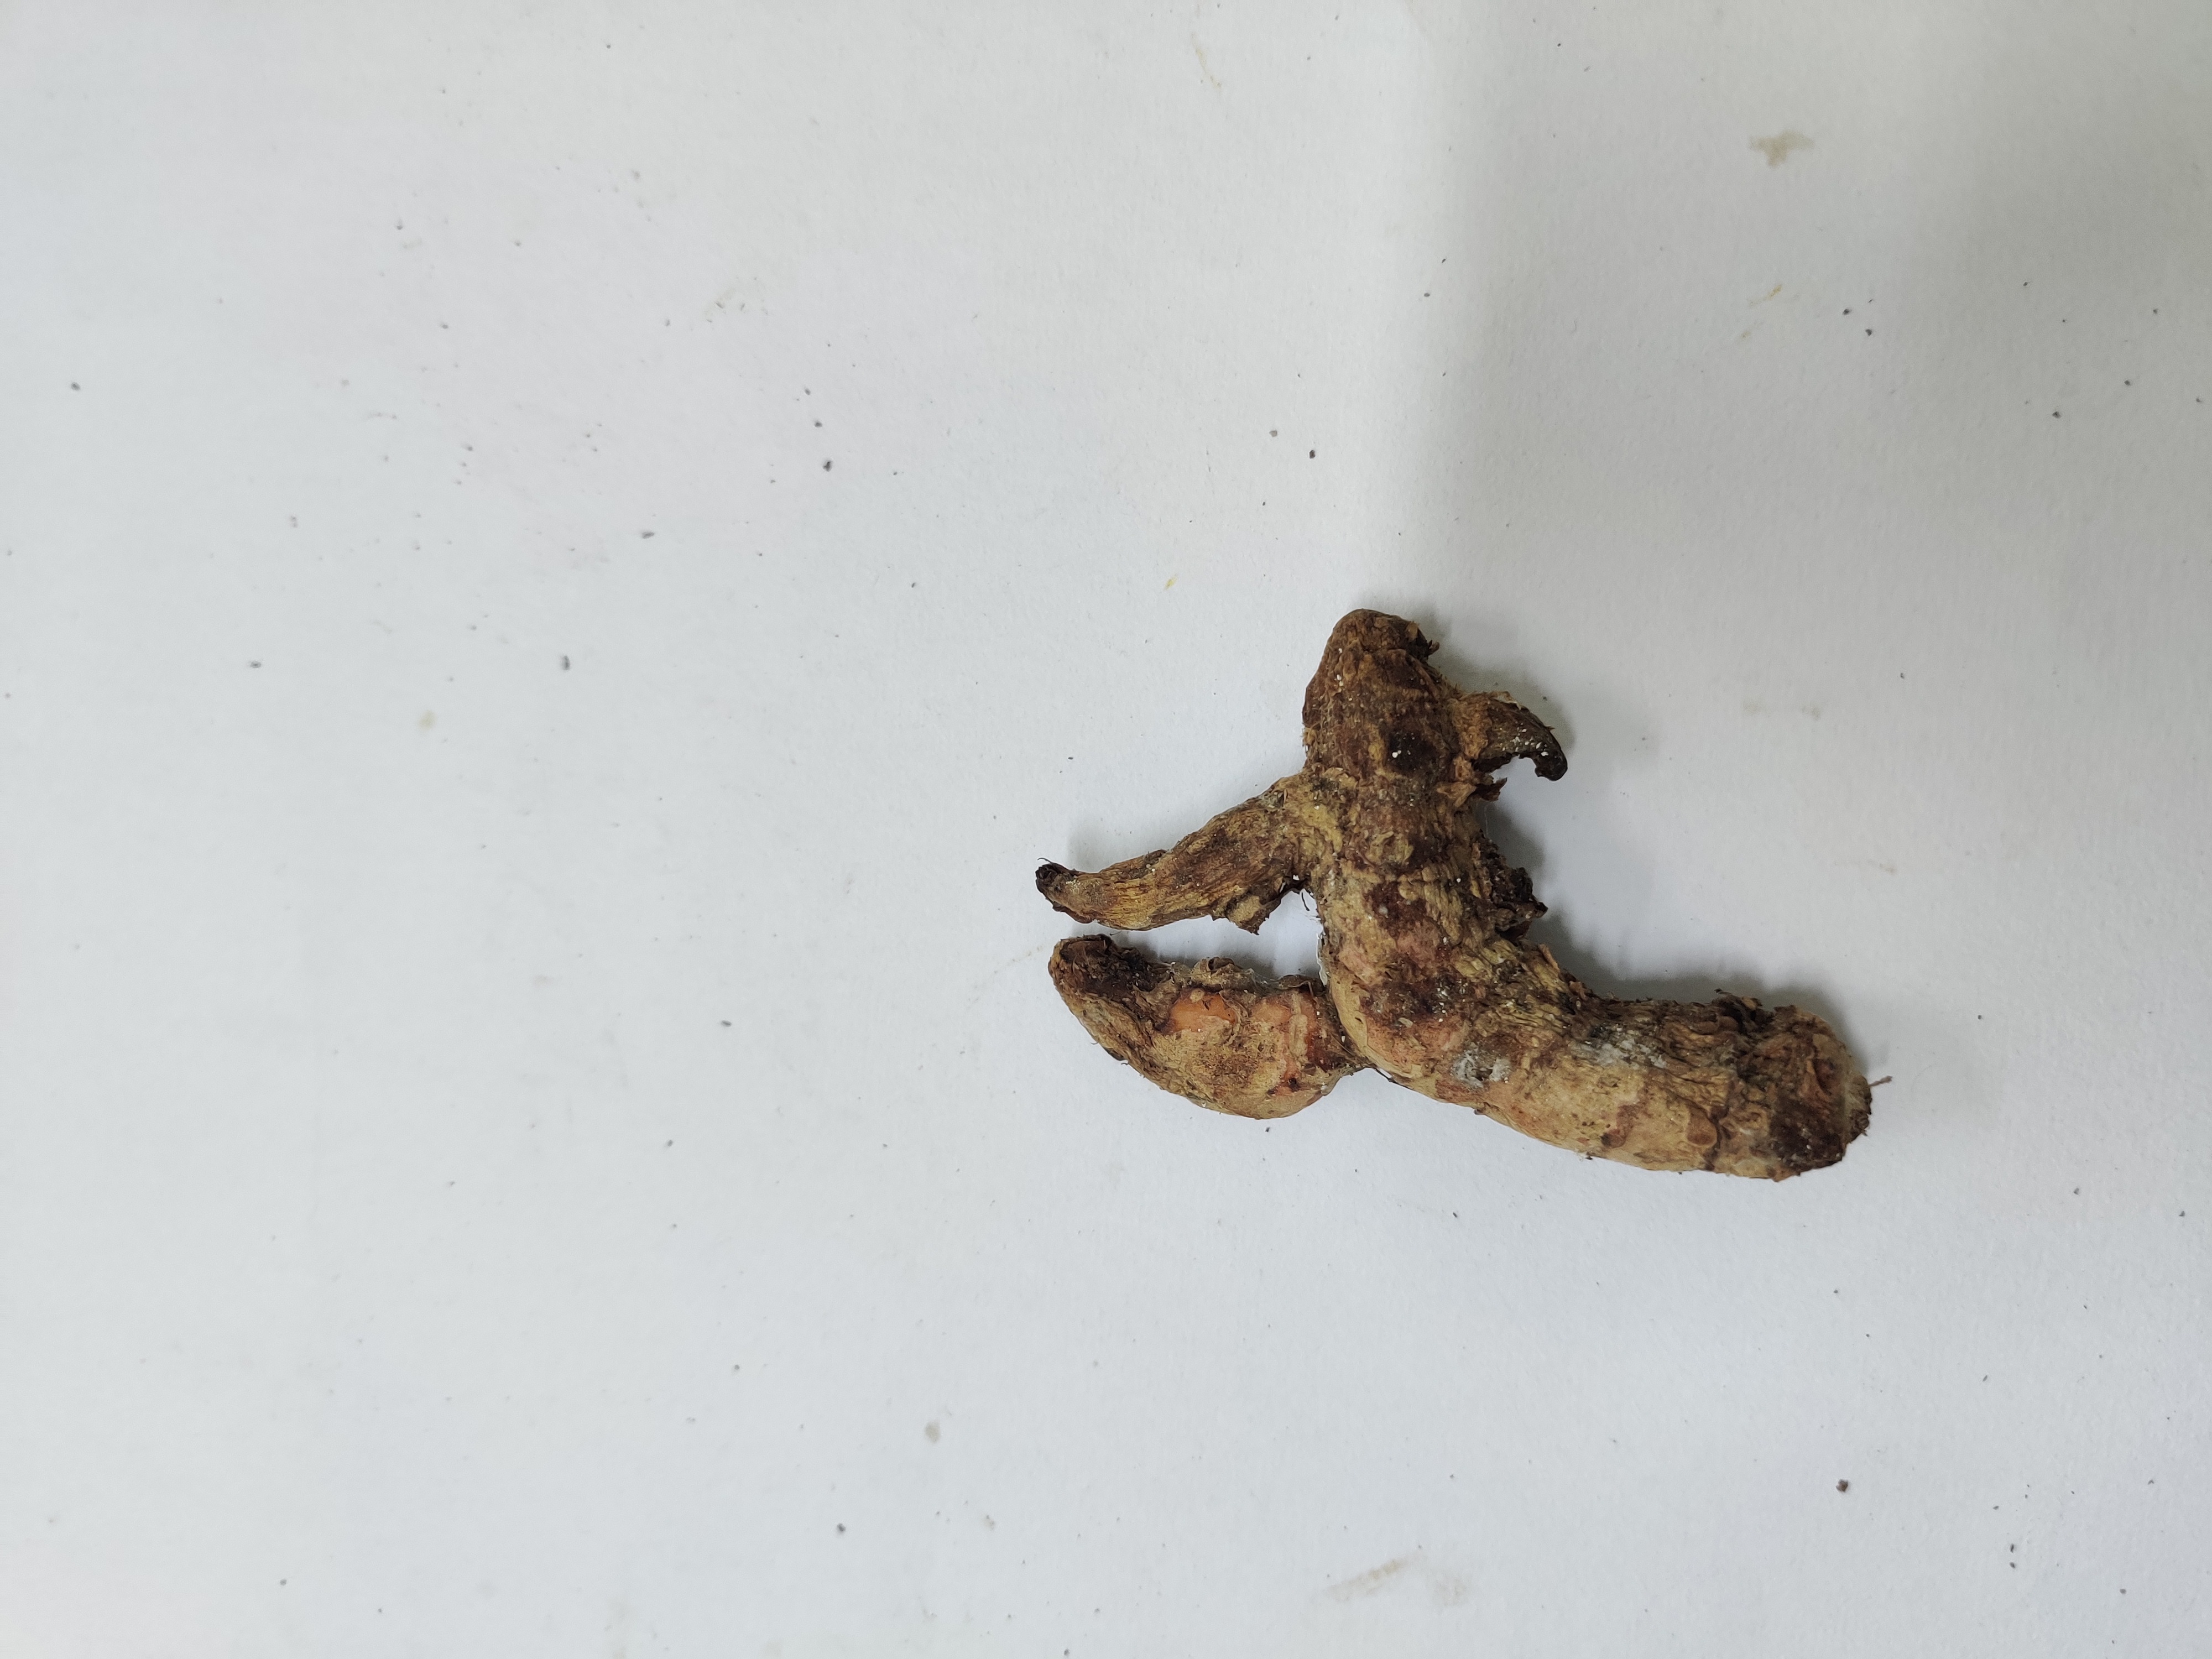
Crop: Turmeric
Condition: Damaged